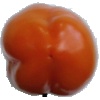
Label: orange_pepper